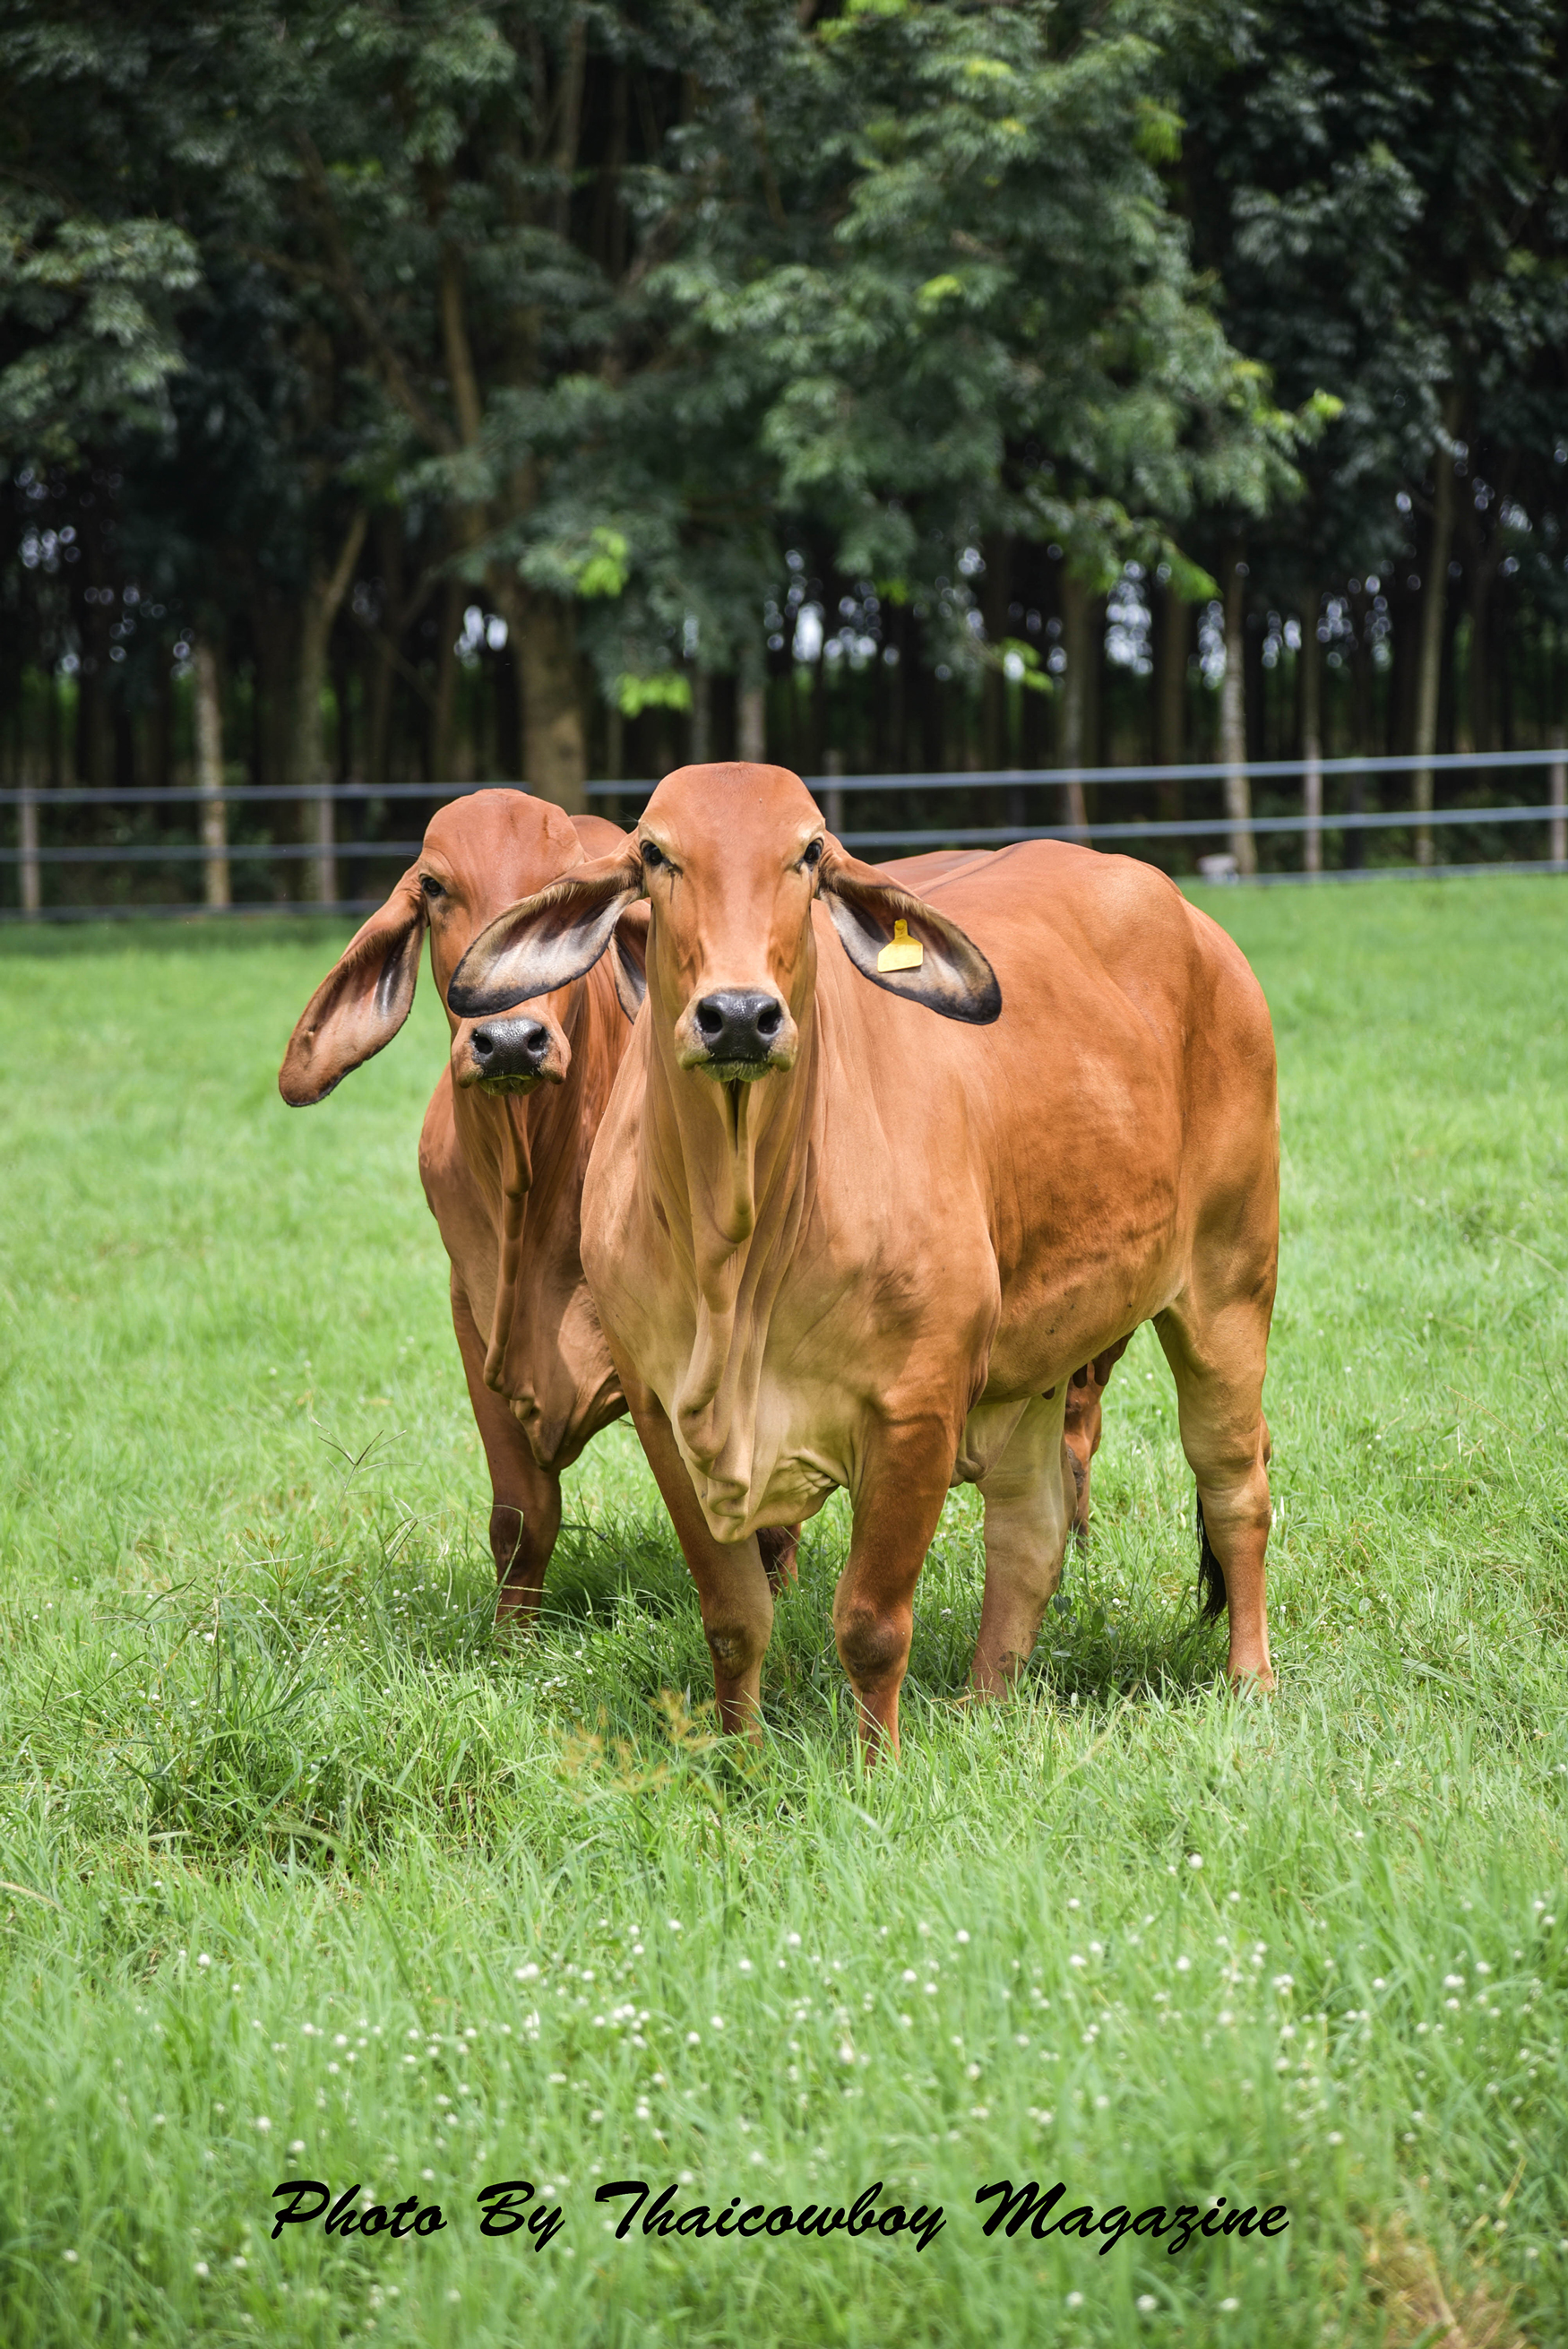
animals, cattle like mammal, pasture, grass, grazing, dairy cow, farm, ox, grassland, cow goat family, meadow, bull, livestock, texas longhorn, calf, fodder, horn, plant